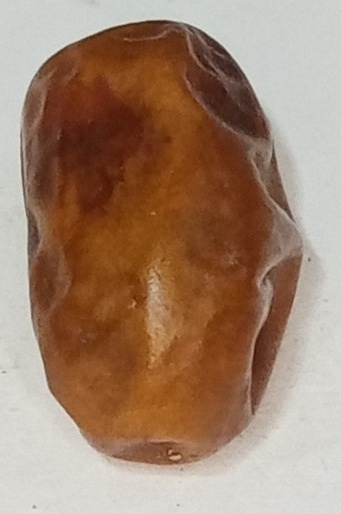
Variety: fasli-toto
Size: large
Grade: grade-1